History of education

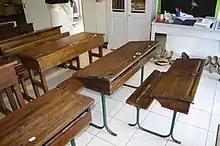
Typical school furniture of the period 1930s to 1950s in France

In the Islamic civilization that spread between China and Spain during the time between the 7th and 19th centuries, Muslims started schooling in 622 in Medina, which is now a city in Saudi Arabia, schooling at first was in the mosques (masjid in Arabic) but then schools became separate in schools next to mosques. The first separate school was the Nizamiyah school. It was built in 1066 in Baghdad. Children started school from the age of six with free tuition. The Quran encourages Muslims to be educated. Thus, education and schooling sprang up in ancient Muslim societies. Moreover, the University of al-Qarawiyyin located in Fes, Morocco is the oldest existing, continually operating and the first-degree awarding educational institution in the world according to UNESCO and Guinness World Records and is sometimes referred to as the oldest university. It was originally a mosque that was built in 859.